Circle Limit III

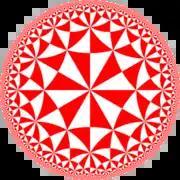
The (6,4,2) triangular hyperbolic tiling that inspired Escher

Escher became interested in tessellations of the plane after a 1936 visit to the Alhambra in Granada, Spain,